Xinma railway station

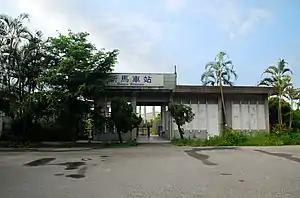

Xinma is a railway station on the Taiwan Railways Administration Yilan line. It is located in Su'ao Township, Yilan County, Taiwan.